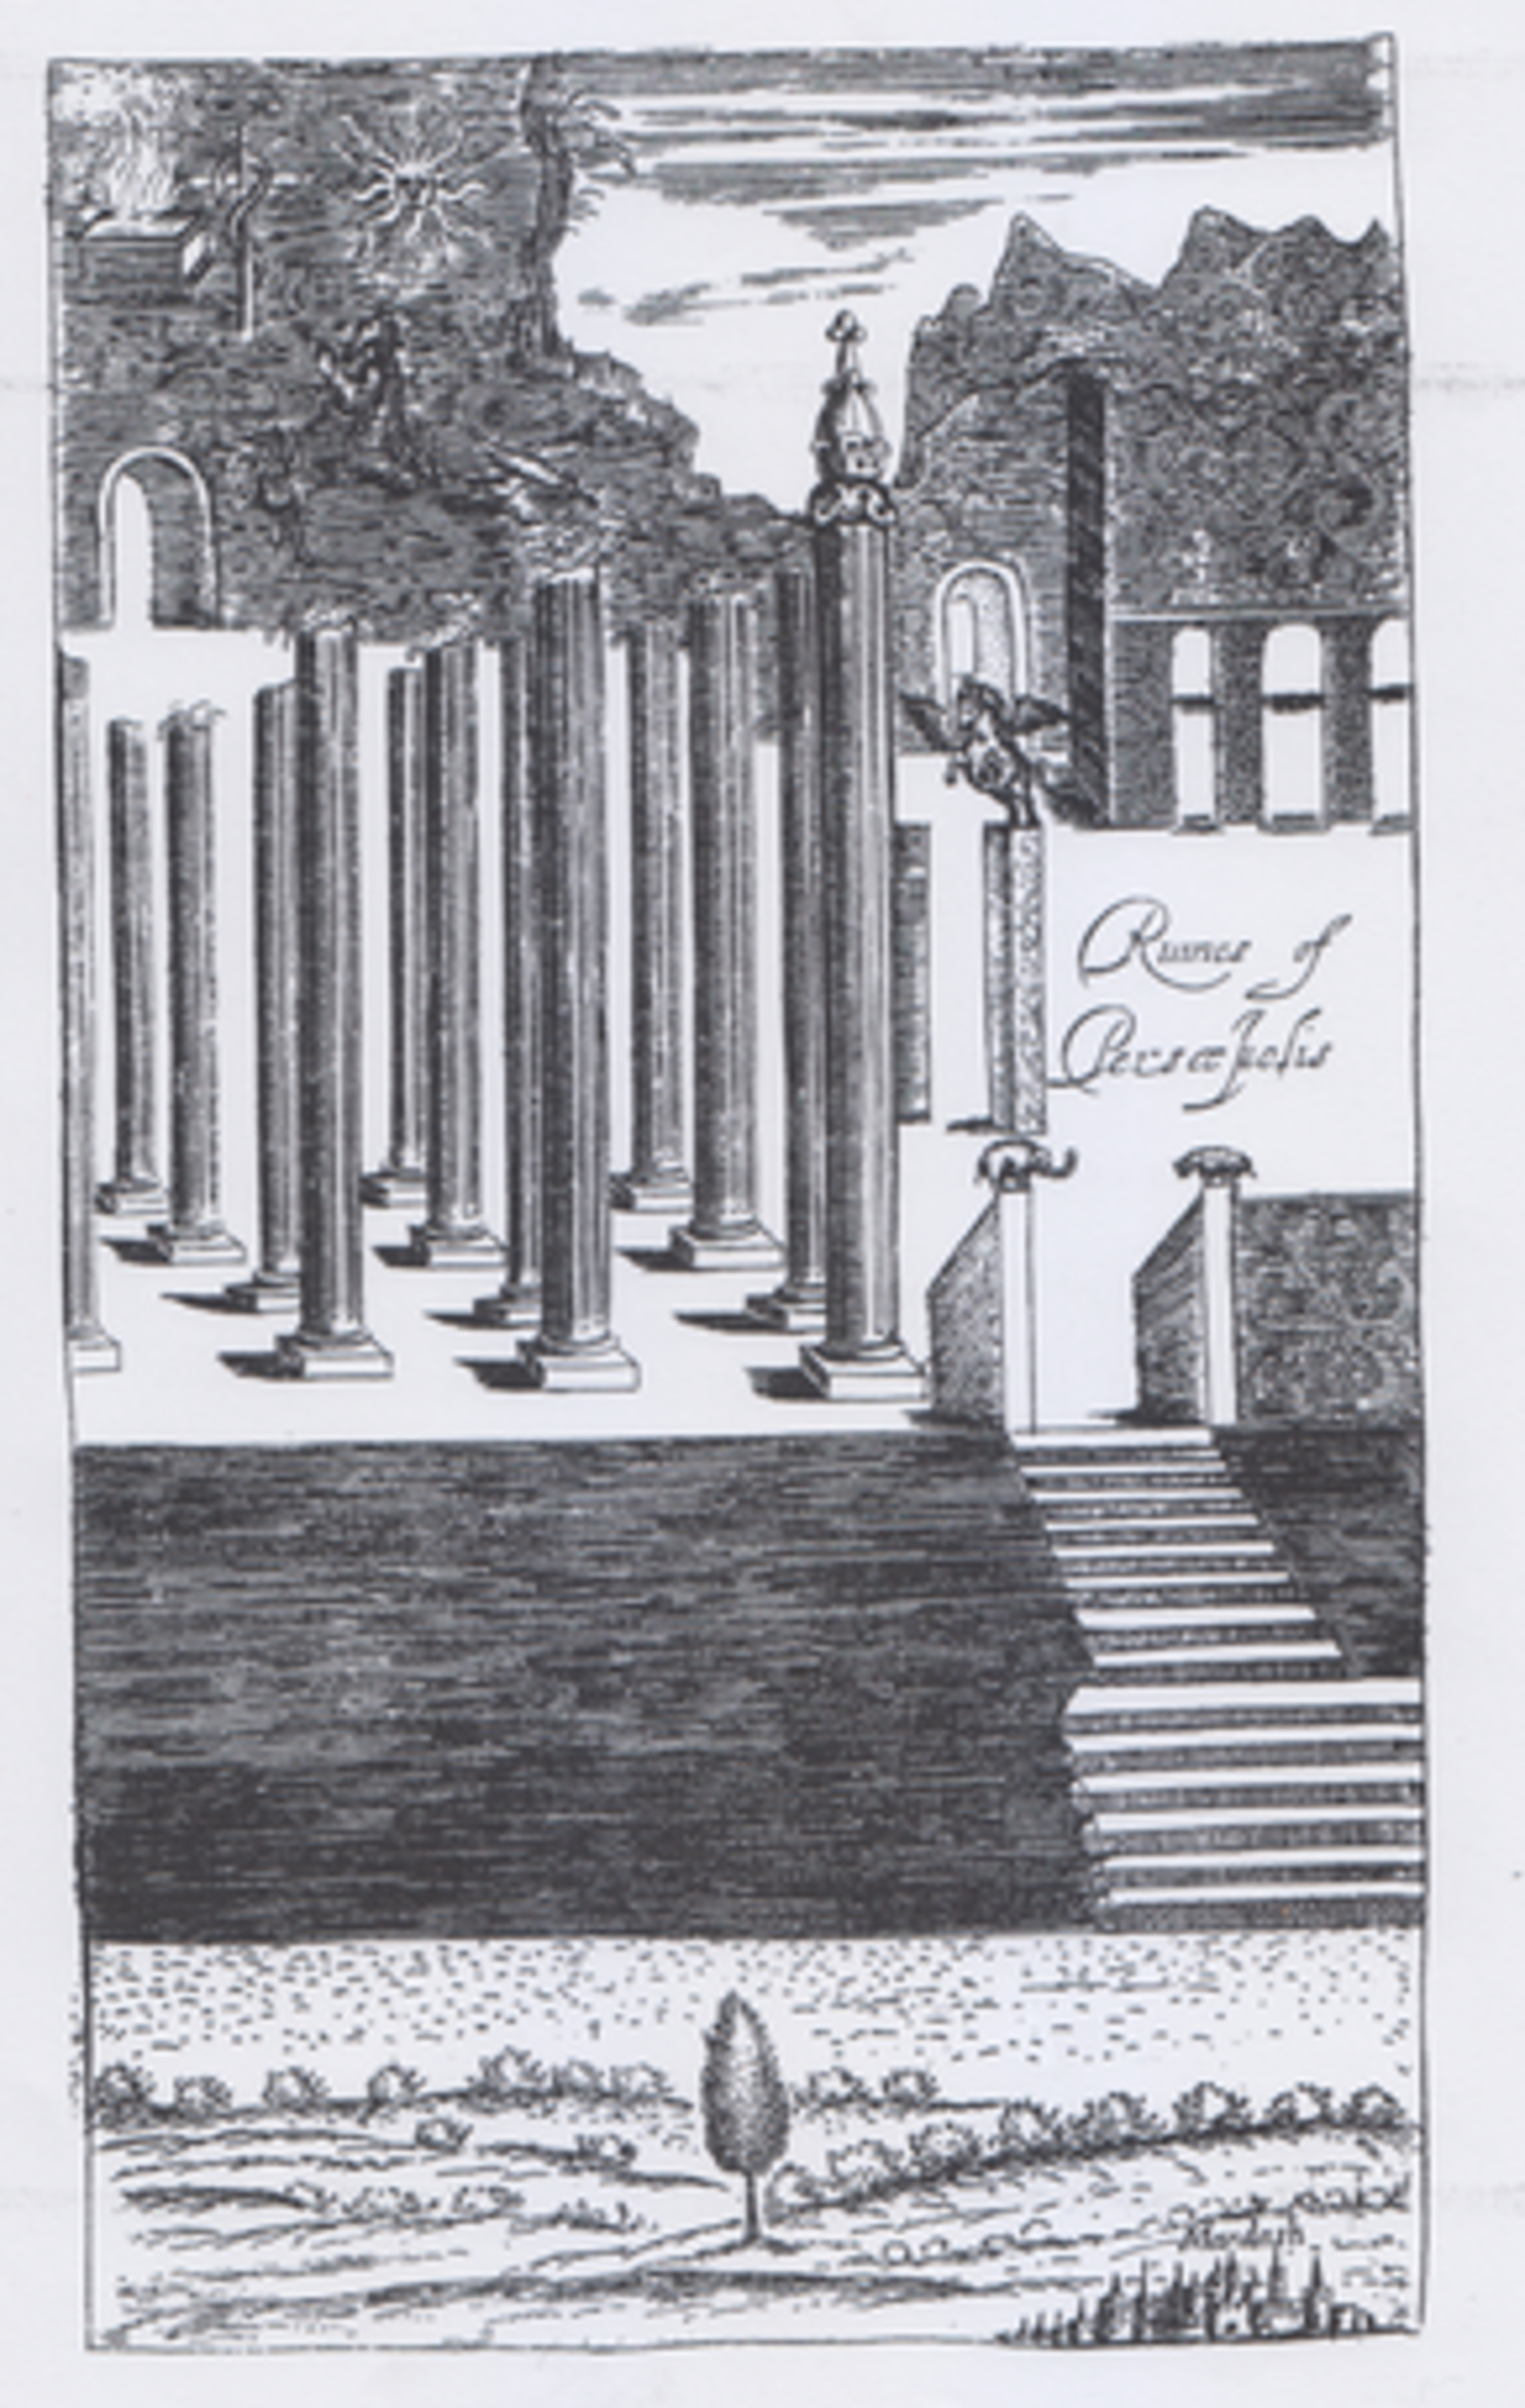
Title: William marshal persepolis
Description: طرح ویلیام مارشال از تخت جمشید (هربرت 1634)
Date: 1634
Categories: CC-Zero, Thomas Herbert, Drawings of Persepolis, Persepolis in the 17th century